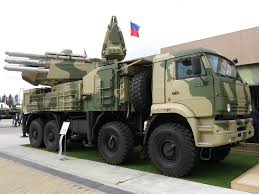
Label: Air Defense